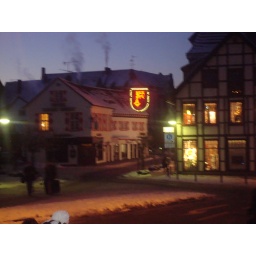
The village of Soest, our first night. The lighted window in the upper left building was my hotel room!